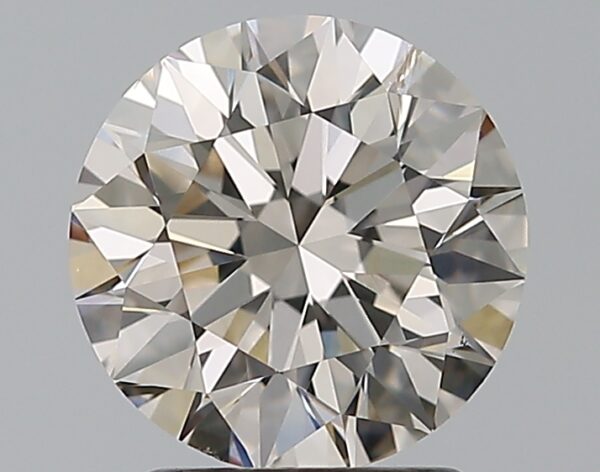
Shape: round
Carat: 1.9
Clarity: SI2
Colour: K
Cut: EX
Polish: EX
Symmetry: EX
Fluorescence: F
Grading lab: GIA
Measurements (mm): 7.86 x 7.89 x 4.96